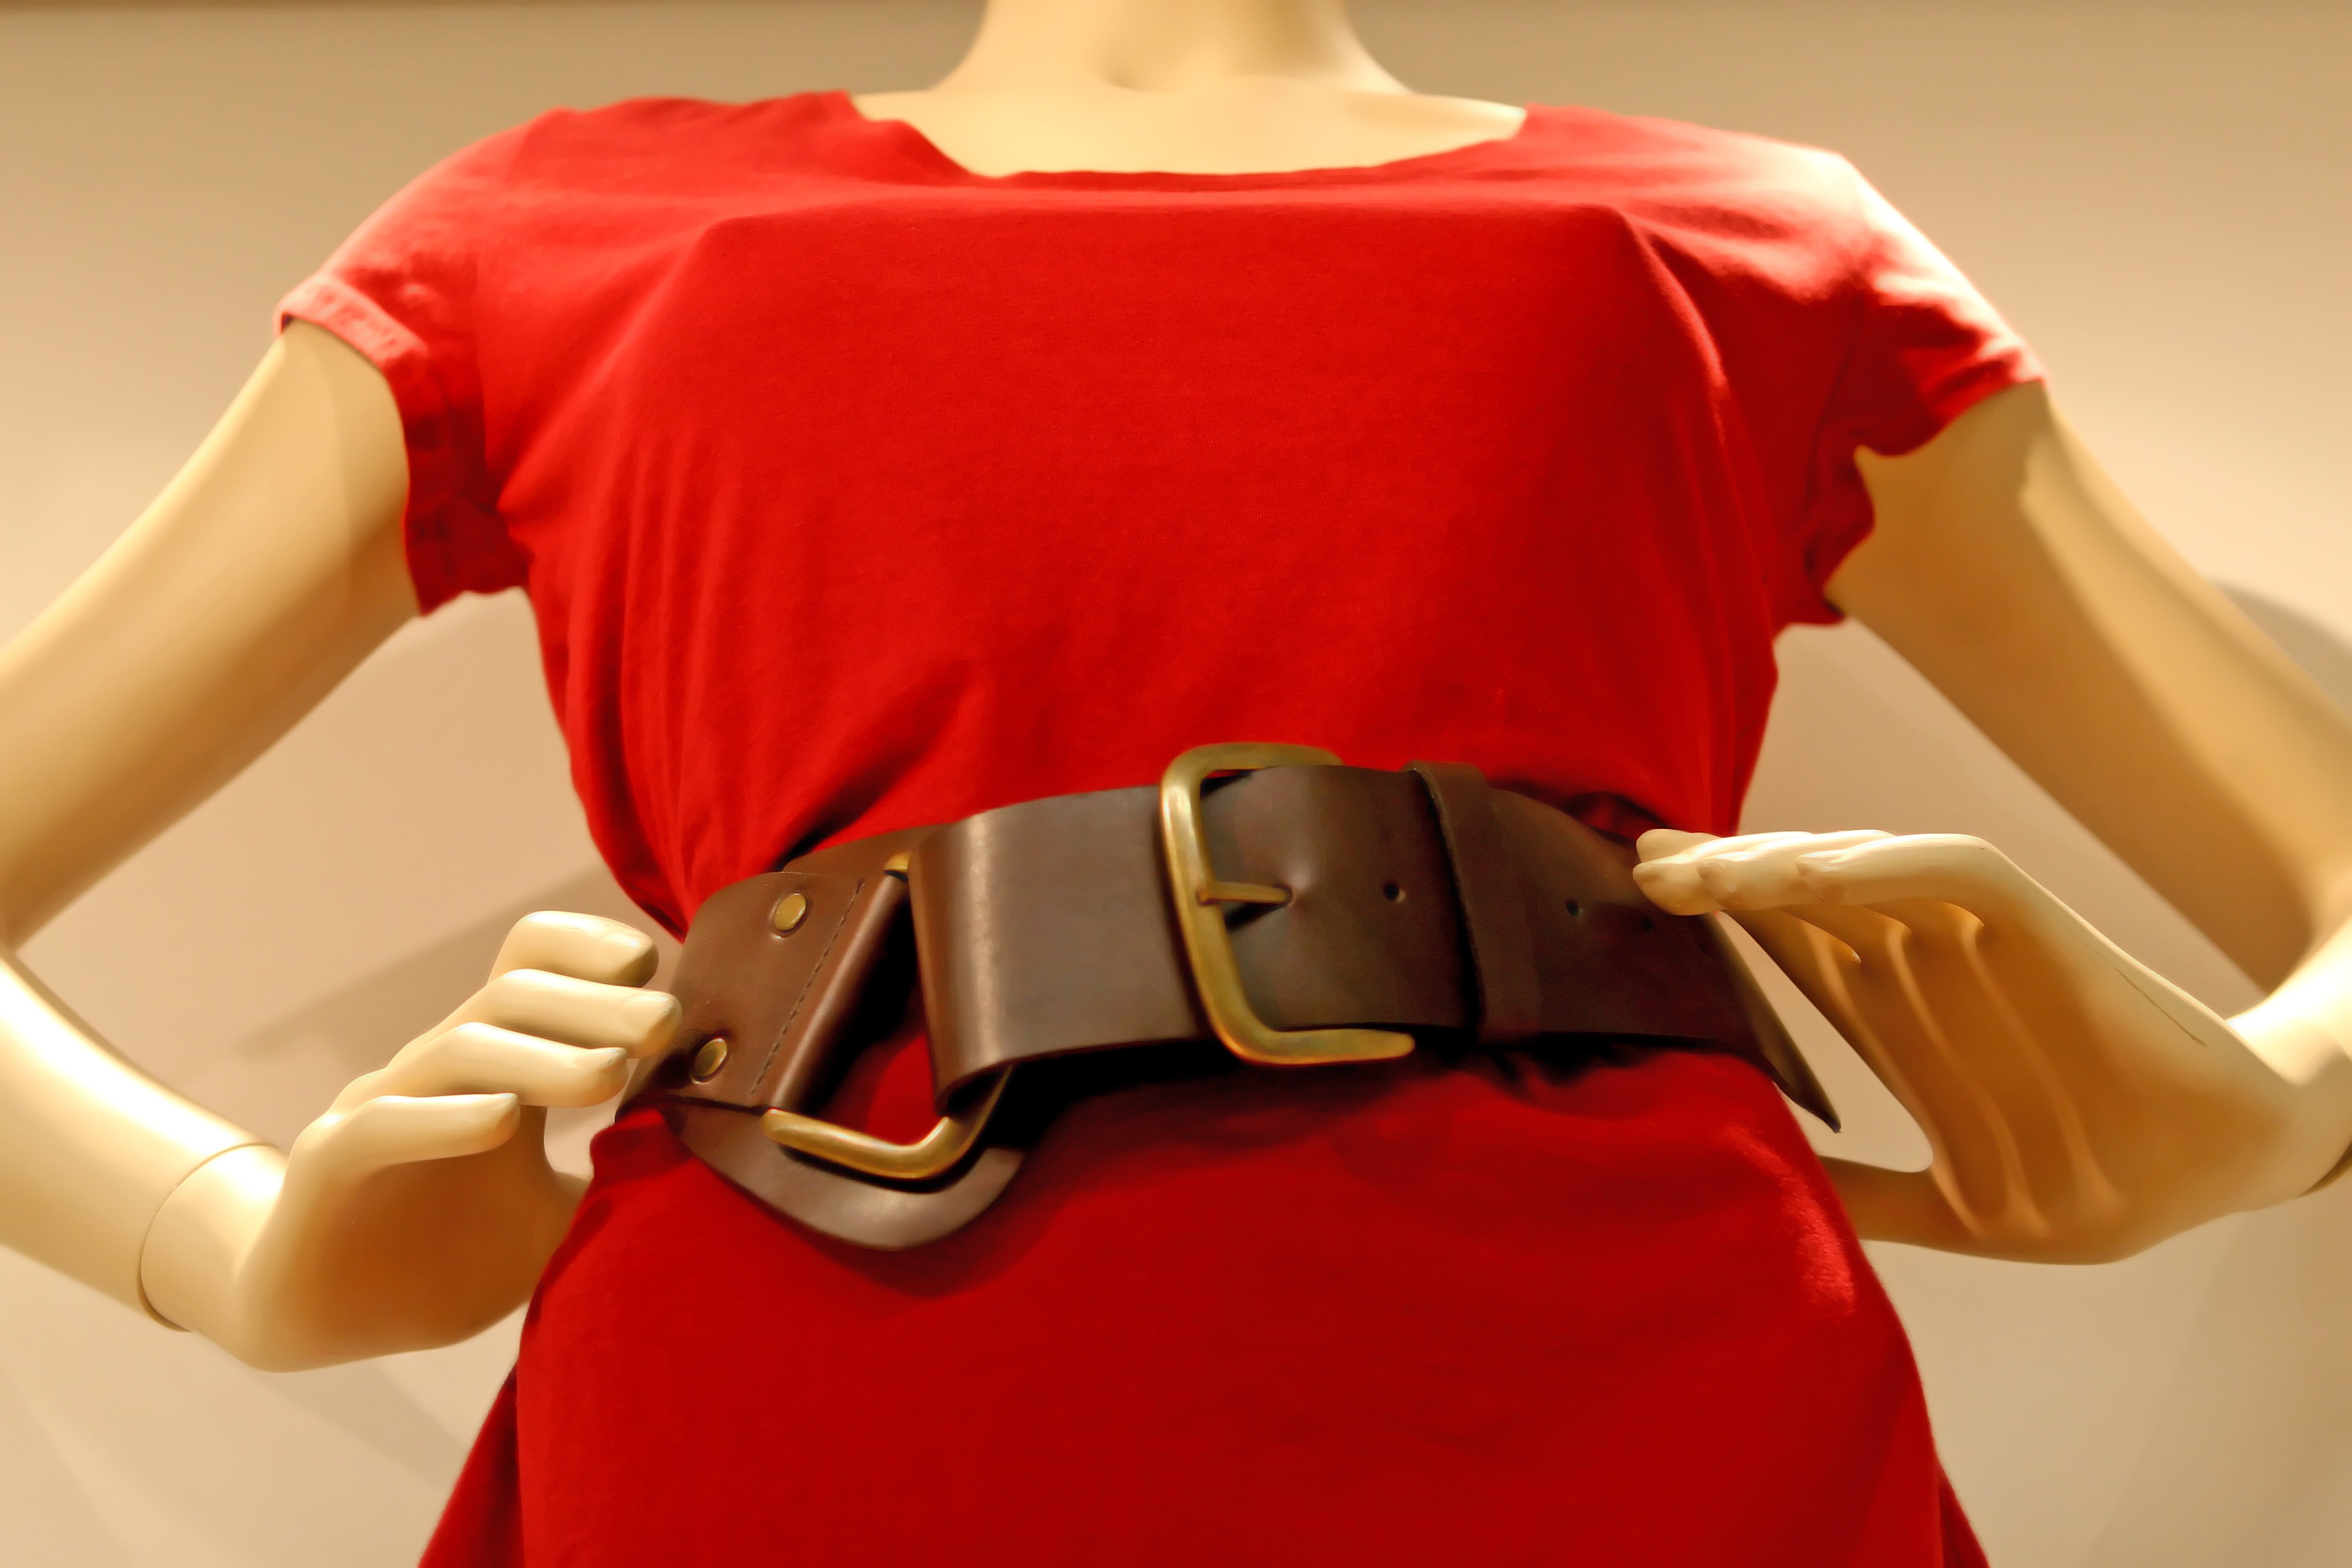
girl, woman, plastic, female, shop, store, red, fashion, empty, craft, clothing, black, scale, lady, arm, outerwear, shirt, garment, collar, tailor, human body, boutique, lingerie, mannequin, dress, design, neck, sexy, bust, dummy, body, colored, shape, breast, lacy, blouse, coloured, nipples, form, erotic, nobody, bra, dressmaker, abdomen, sleeve, t shirt, boobs, manequin, manokin